Buxton Crescent

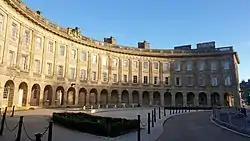
The Crescent Hotel in 2020

Buxton Crescent is a Grade-I-listed building in the town of Buxton, Derbyshire, England. It owes much to the Royal Crescent in Bath, but has been described by the Royal Institution of British Architects as "more richly decorated and altogether more complex". It was designed by the architect John Carr of York, and built for the 5th Duke of Devonshire between 1780 and 1789. In 2020, following a multi-year restoration and redevelopment project supported by the National Heritage Memorial Fund and Derbyshire County Council, The Crescent was reopened as a 5-star spa hotel.